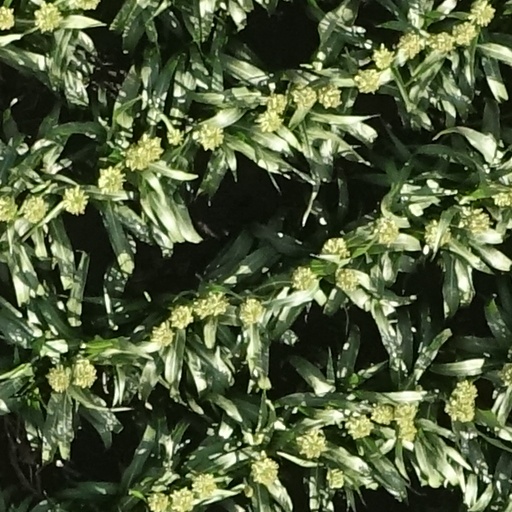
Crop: sorghum